Contortion

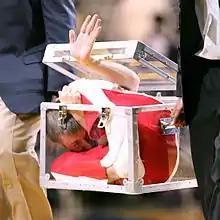
This man in a trunk is an example of enterology.

Contortion acts are highly variable; many incorporate elements of humor, drama, shock, sensuality, or a blend of styles. Contortion may be incorporated into other types of performance, such as dance and theater.